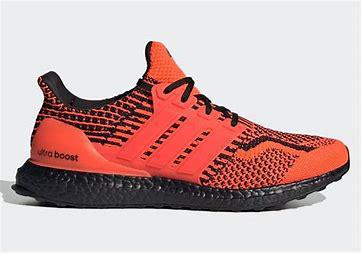
Brand: Adidas
Model: Ultraboost 5 DNA